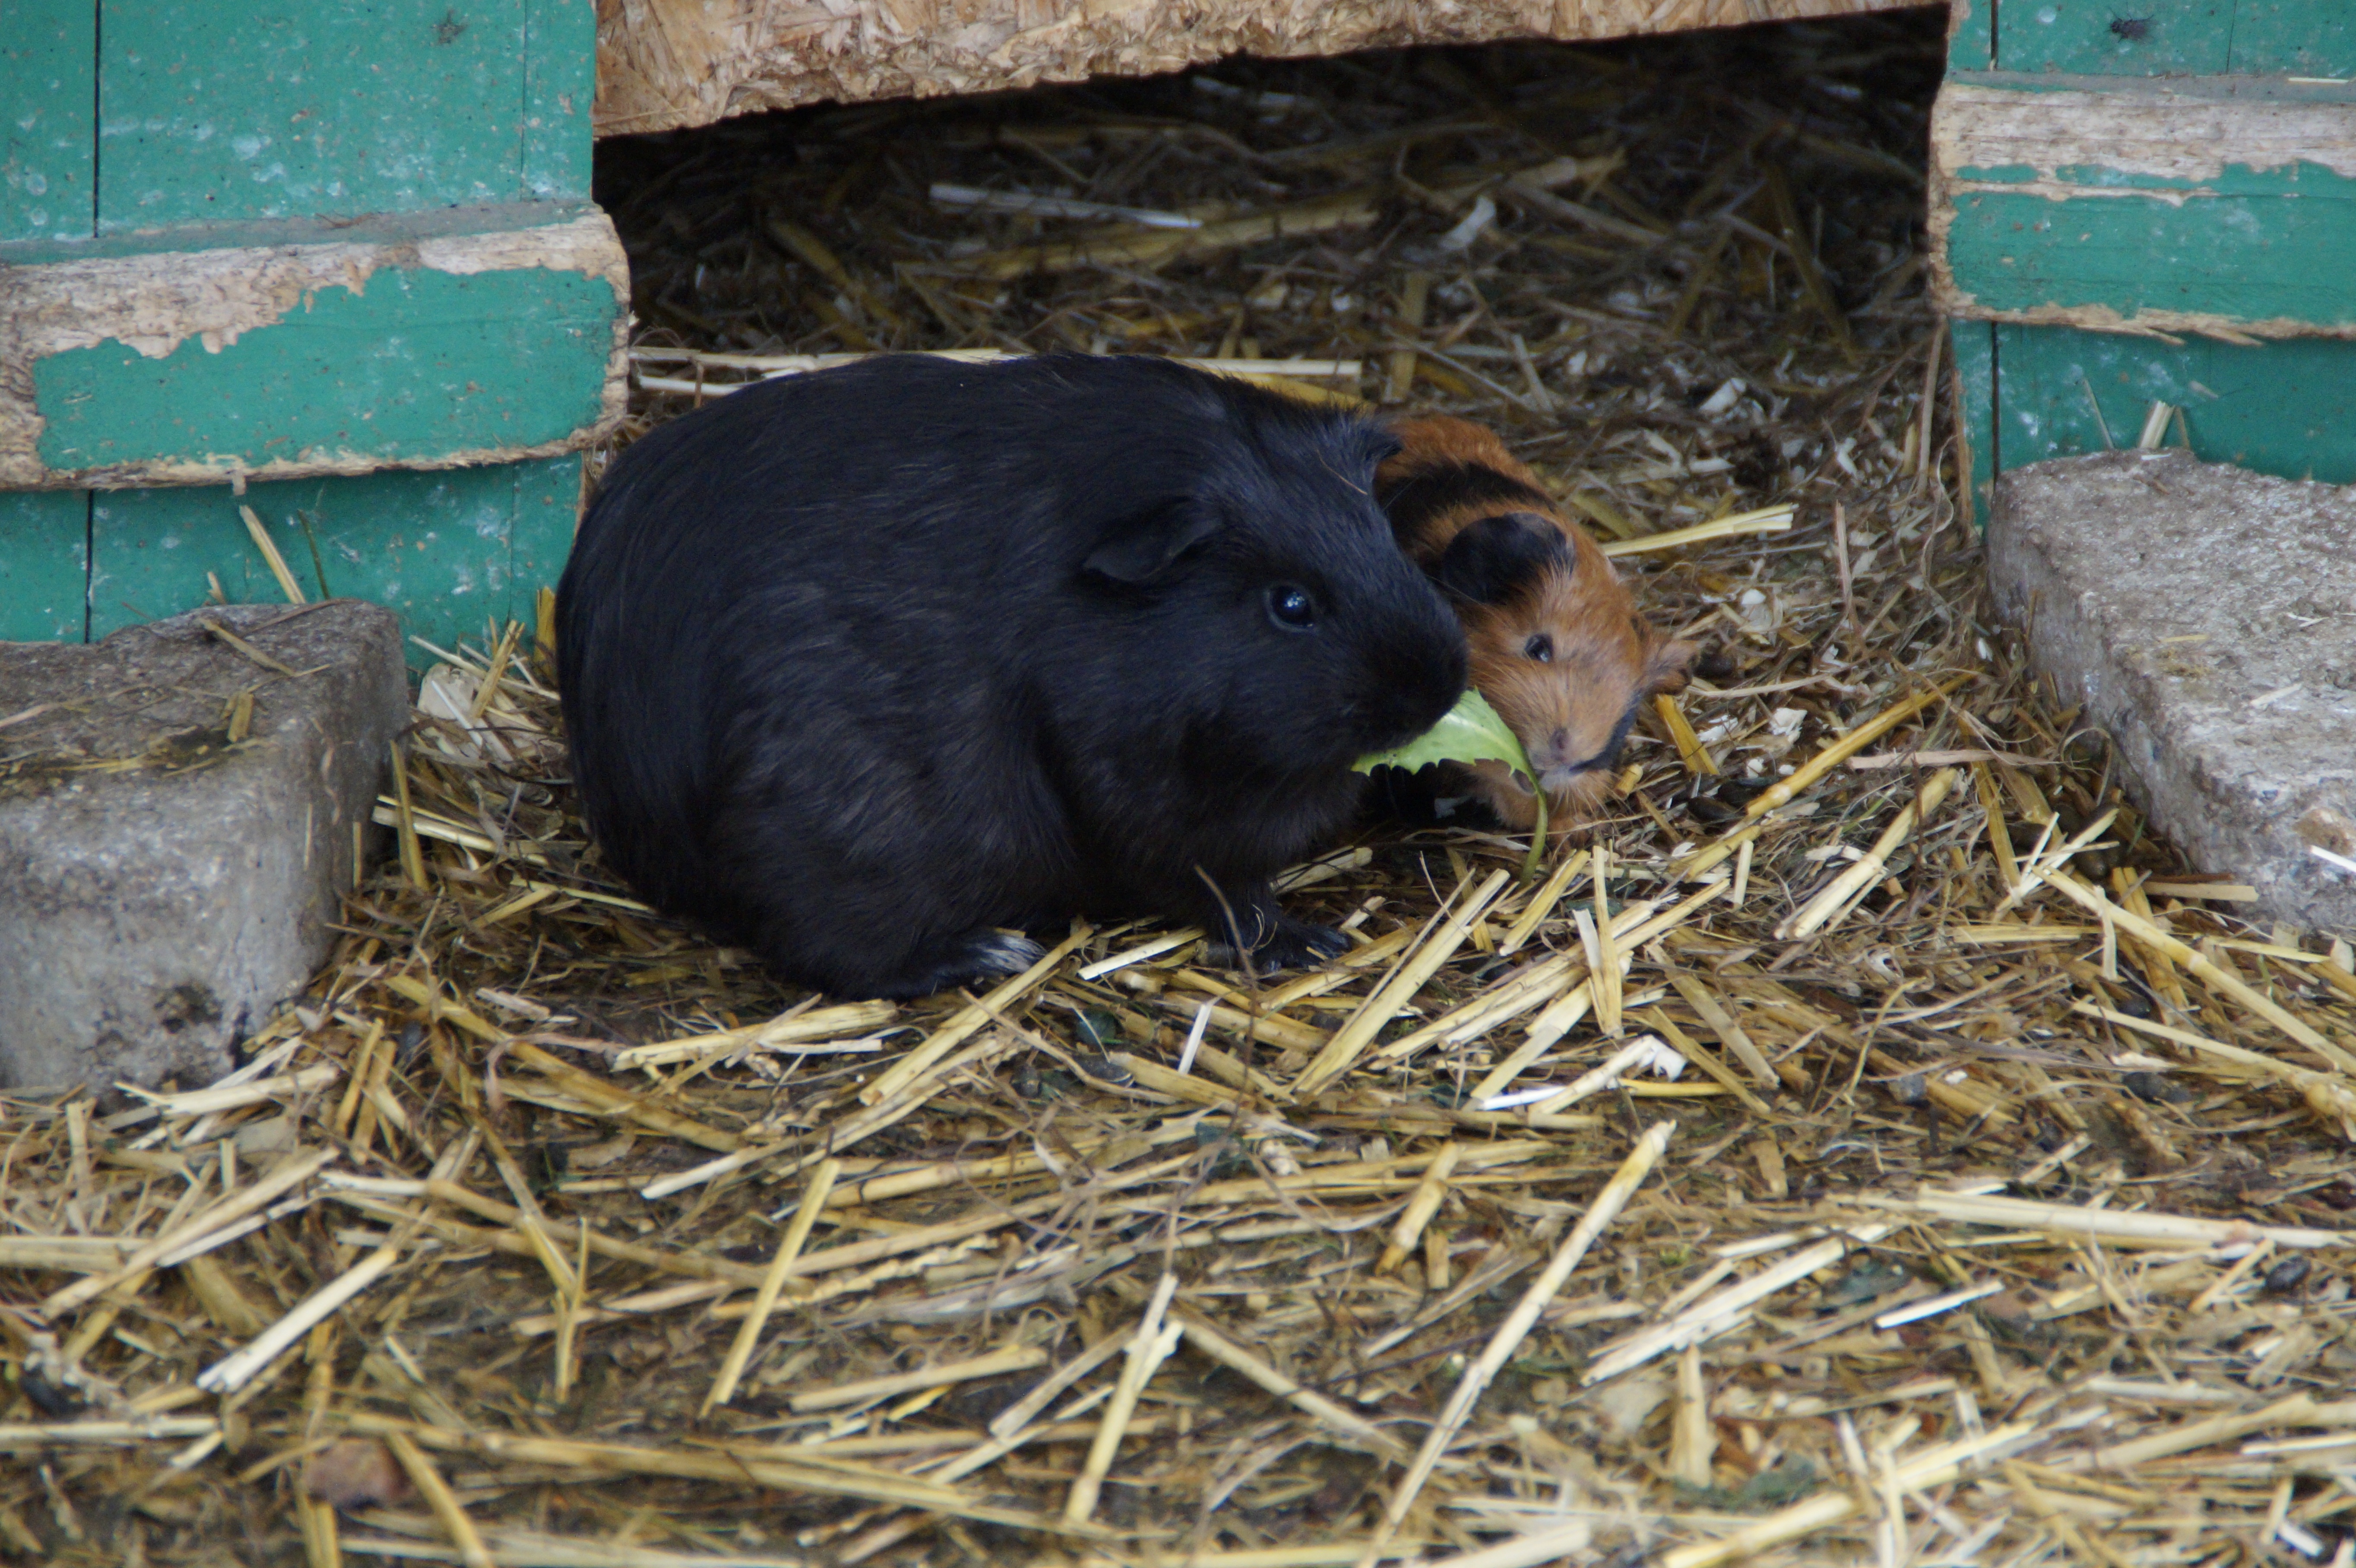
cute, mammal, child, rodent, fauna, guinea pig, pets, mother, vertebrate, animal world, breeding, young animal, mother and child, animal husbandry, mother with child, take care of, small animals, mother child, guinea pig breeding, muridae